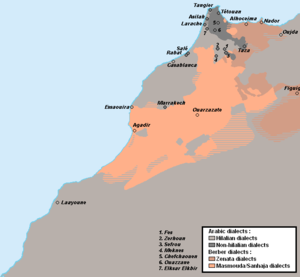
Marokkansk arabisk
Marokkansk arabisk er en arabisk dialekt som tales i det nordlige Marokko.